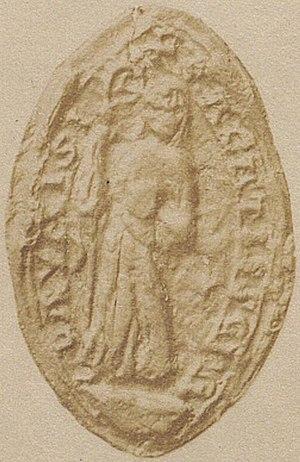
Sceau médiéval de l'abbaye cistercienne de La Vassin, en Auvergne. Reproduit dans la monographie d'Élie Jaloustre Étude historique sur l'abbaye royale de La Vassin.
L'ancienne Abbaye de la Vassin, également nommée d'Entraigues, était un monastère de moniales cisterciennes sis dans la commune de Saint-Donat, en Auvergne. Une communauté religieuse fondée au début du XIIᵉ siècle devient cistercienne en 1170. L'abbaye est fermée et les religieuses chassées par le pouvoir révolutionnaire à la Révolution française.